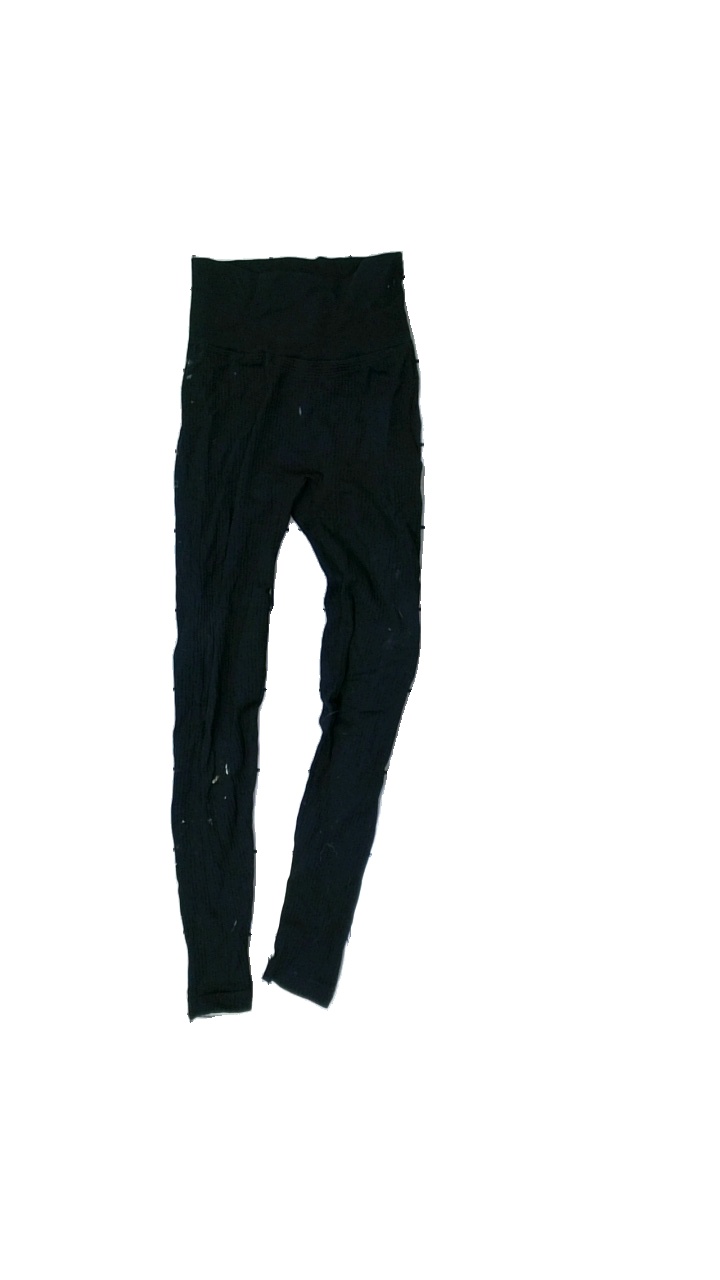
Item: Tights (Ladies)
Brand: Missing
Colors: Black
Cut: Regular, Tight
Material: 100% nylon
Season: All
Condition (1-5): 1
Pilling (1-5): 2
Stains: Major
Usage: Export
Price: <50